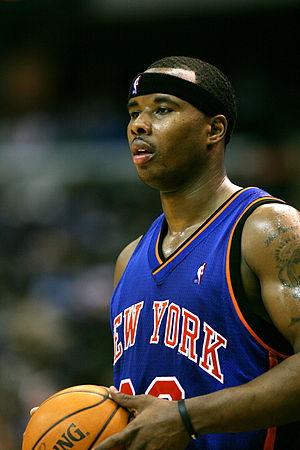
Quentin L. Richardson est un joueur professionnel de basket-ball, jouant au poste d'ailier.